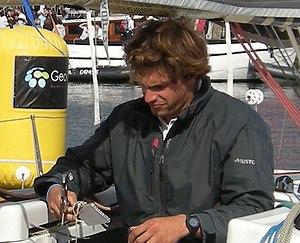
Charlie Dalin, skipper français, à Paimpol, lors de la Solitaire du Figaro 2012.
La Transat Jacques-Vabre 2019 est la quatorzième édition de la Transat Jacques-Vabre, course à la voile en double. Le départ est donné le 27 octobre 2019 à 13 h 15. L'épreuve relie Le Havre à Salvador de Bahia, soit un parcours théorique de 4 350 milles.
La Transgascogne 6.50, plus couramment appelée Transgascogne, est une course à la voile pour les bateaux de la classe Mini. Elle se dispute dans le golfe de Gascogne, en deux étapes, les années impaires. Depuis 2017, le départ et l'arrivée se font aux Sables-d'Olonne.
La Vendée-Arctique-Les Sables-d'Olonne, ou Valso, est une course au large créée en 2020 pour remplacer deux compétitions annulées du fait de la pandémie de covid-19. Le départ pour les 20 concurrents est donné le 4 juillet à 15 h 30 en baie des Sables-d'Olonne. Épreuve organisée par la classe IMOCA et Sea to See, elle est courue en solitaire et sans escale, à bord de monocoques de 60 pieds. Le parcours, long en théorie de 2 807 milles, mène les bateaux au sud-ouest de l'Islande. L'arrivée se fait aux Sables-d'Olonne. La course offre à certains skippers l'occasion de se qualifier pour le Vendée Globe 2020-2021.
Charlie Dalin, né au Havre en 1984, est un skipper français. Il remporte avec Gildas Morvan la Transat AG2R 2012, et avec Yann Eliès, dans la catégorie Imoca, la Transat Jacques-Vabre 2019.